USS William M. Wood (DD-715)

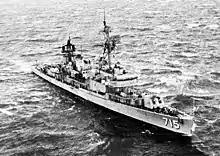
"William M. Wood" operating with in the Mediterranean Sea, 1971.

Following almost 13 months of 2nd Fleet operations during late 1971 and early 1972, the warship embarked upon an extended assignment to the 6th Fleet on 18 August. Her home port was officially changed to Elefsis (Athens), Greece, from which port she operated for almost three years. The warship spent most of her time during that period engaged in training operations with other units of the 6th Fleet and with elements of Allied navies, including conducting surveillance of the Soviet Fleet in the Mediterranean. She also made several forays into the Black Sea for special operations (Operation Silver Fox). In July and August 1974, she conducted continuous patrols in the vicinity of Crete during the Turkish invasion of Cyprus.